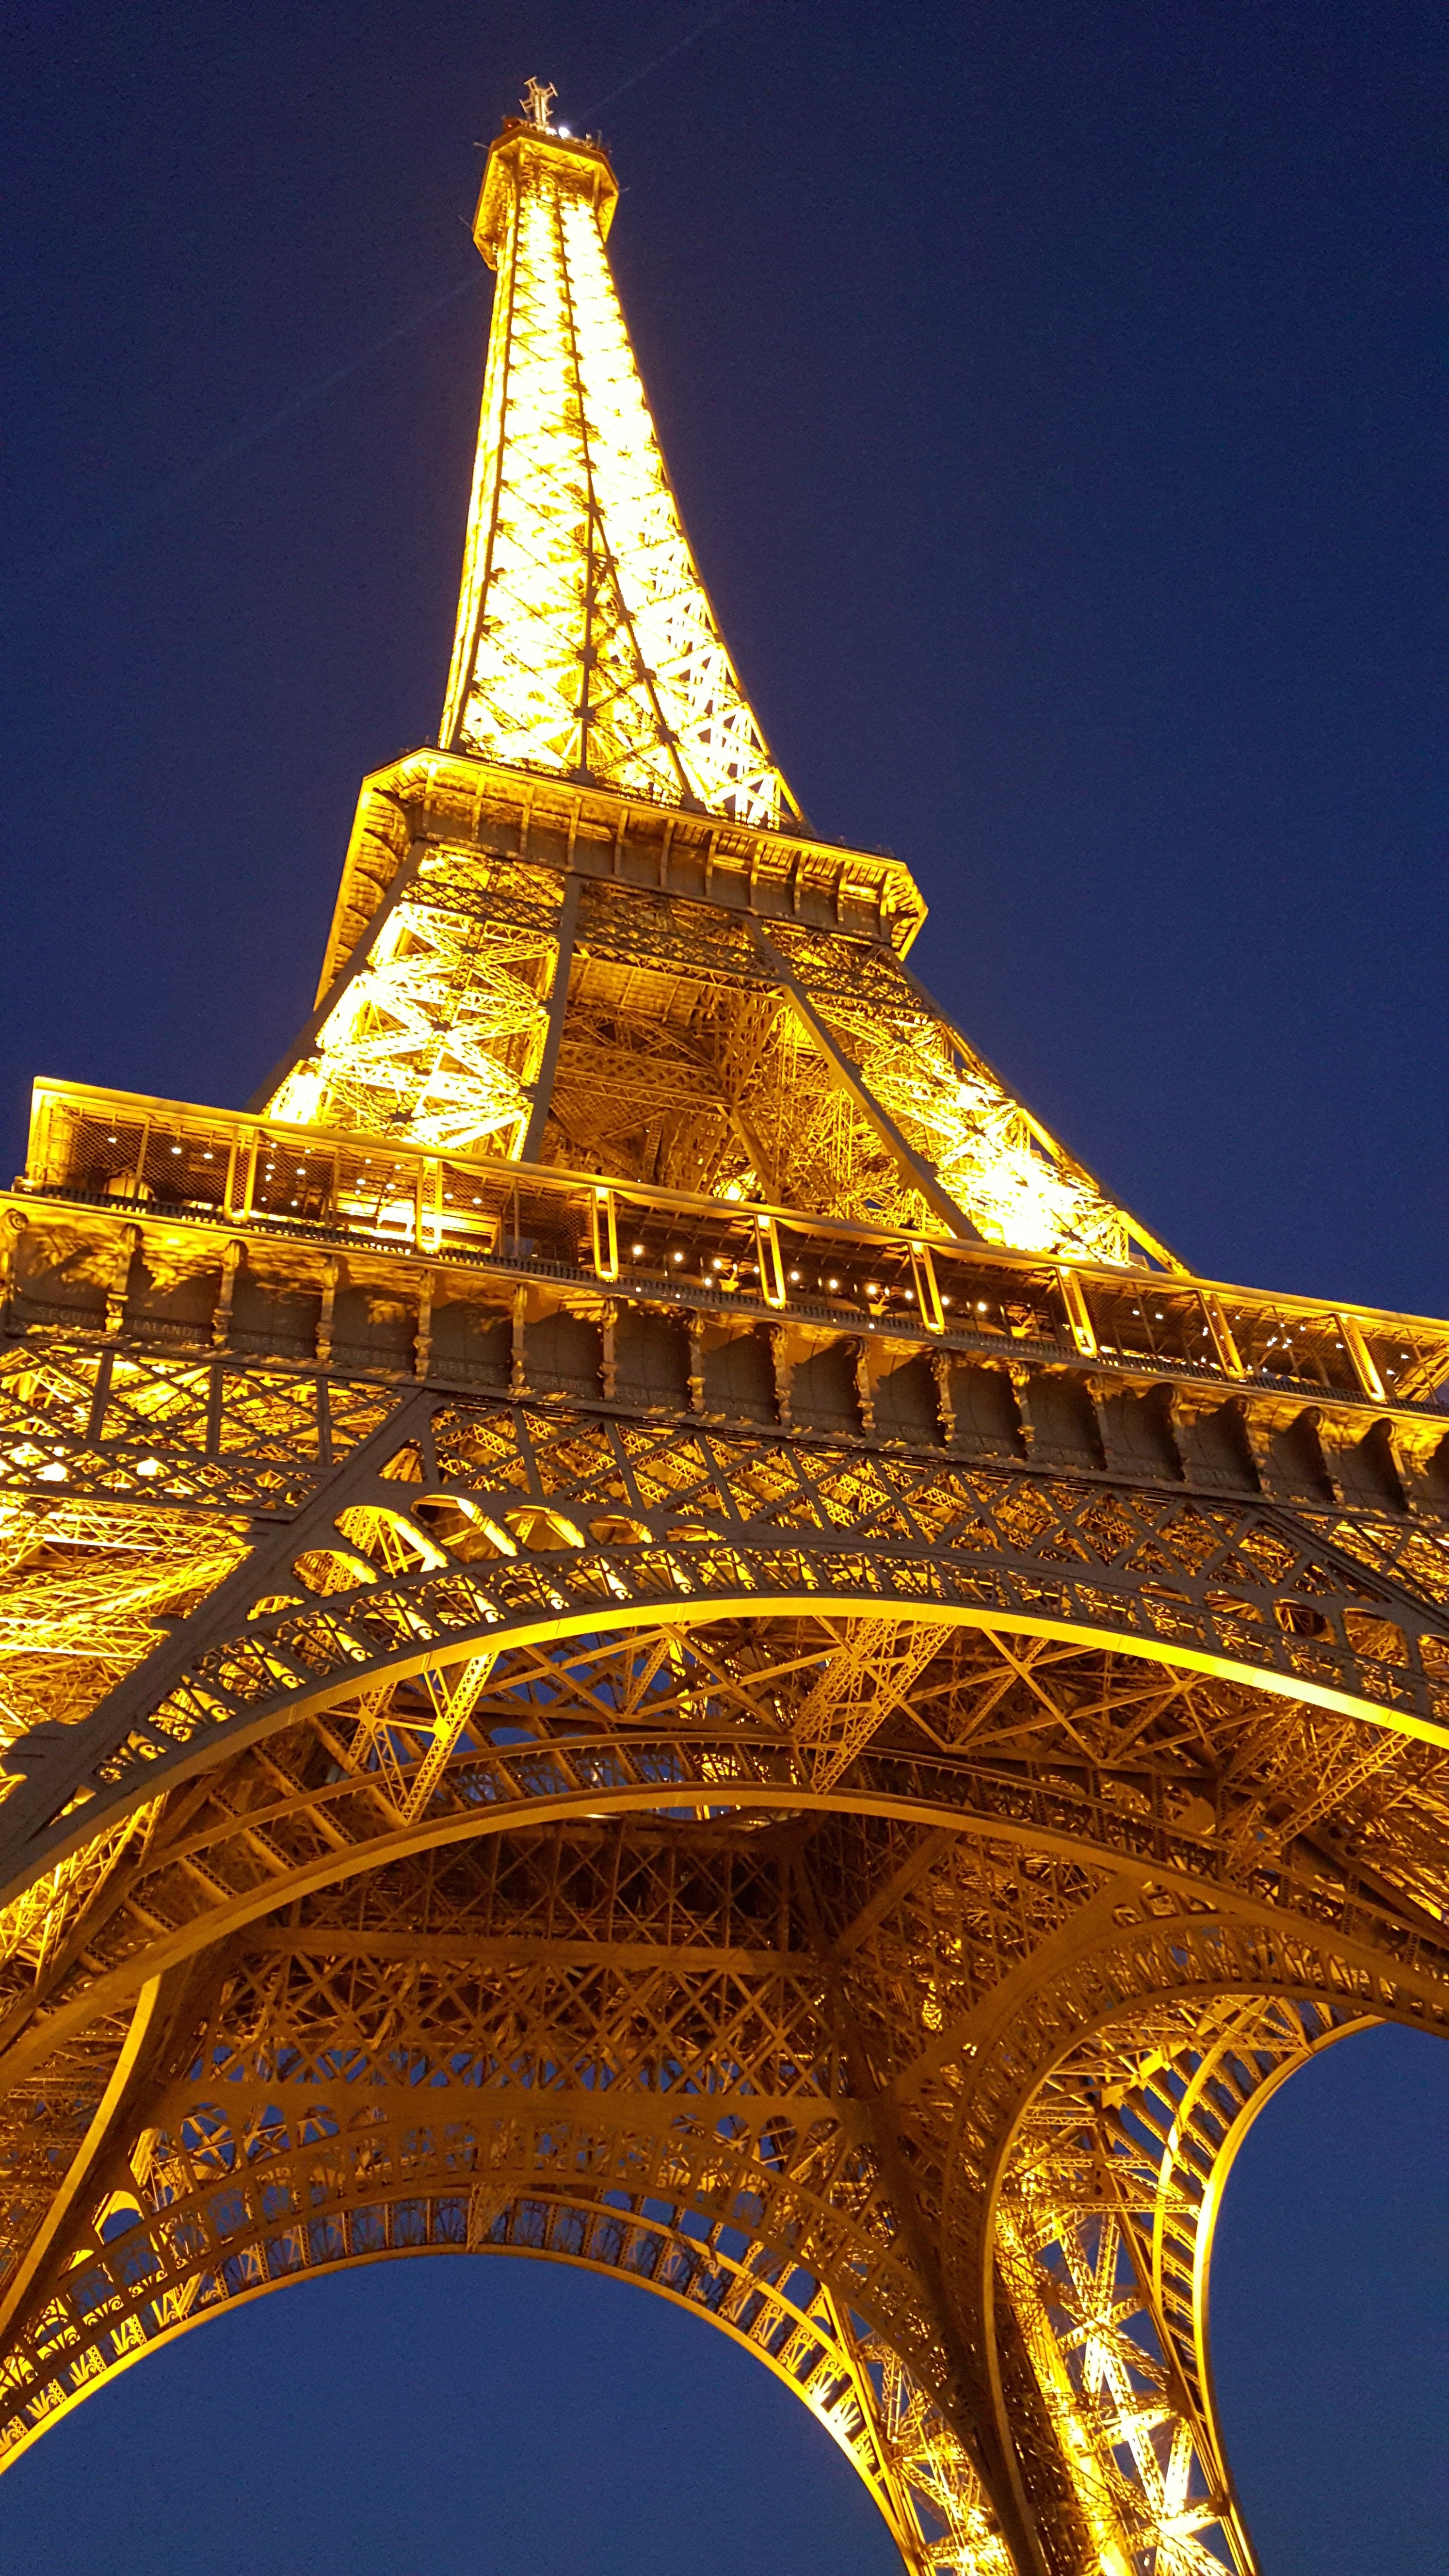
landmark, tower, night, pagoda, temple, place of worship